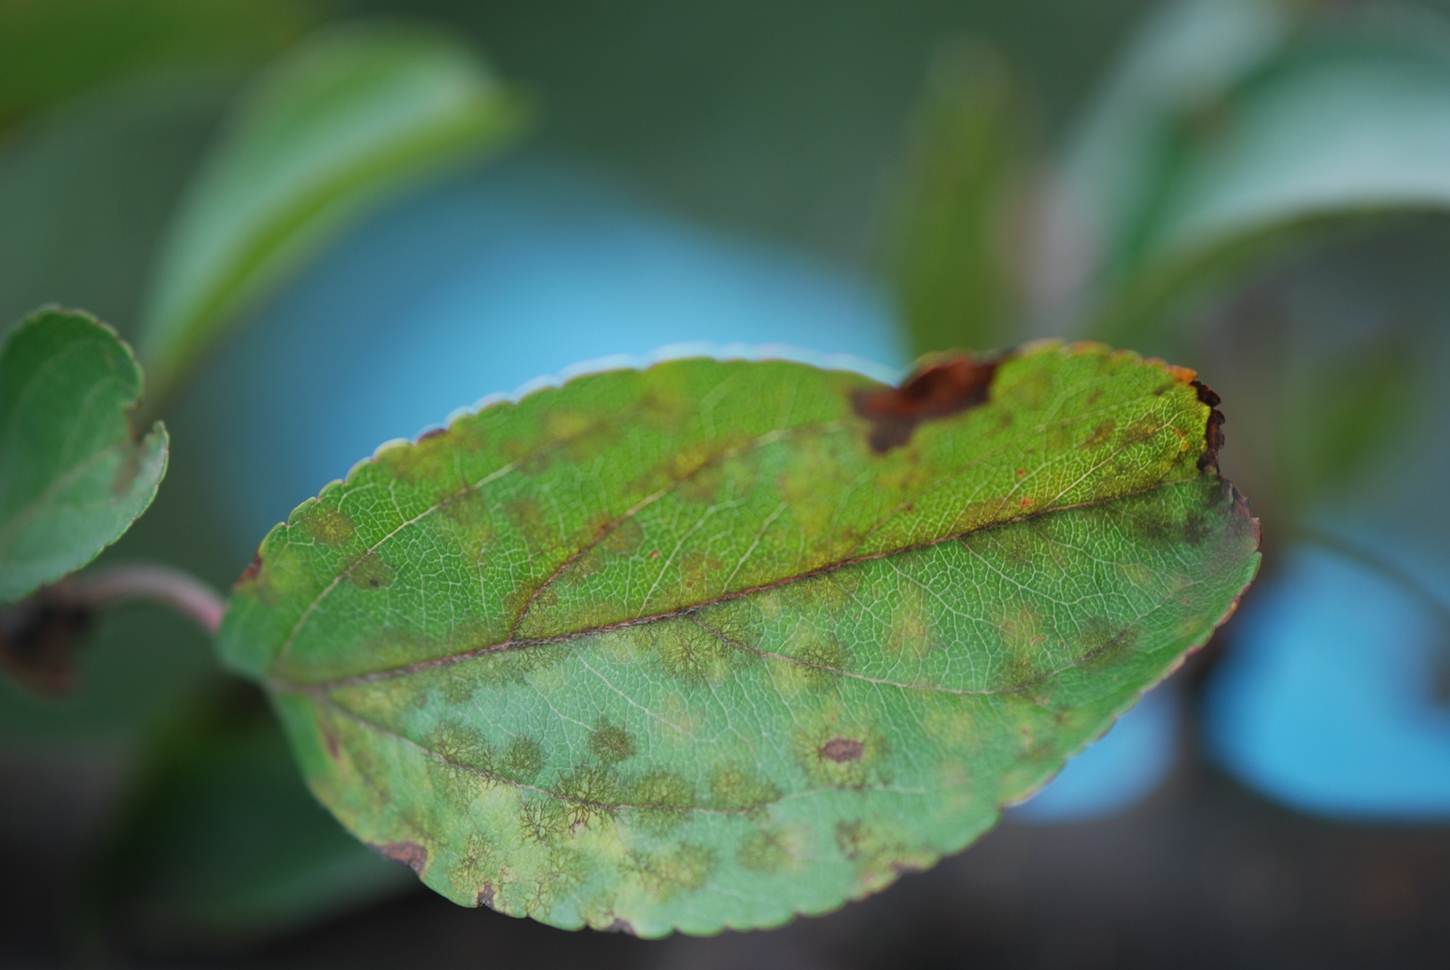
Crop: apple
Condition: scab